Food safety

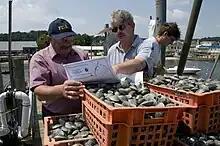
FDA official and New Jersey state inspector review harvest of clams.

A number of US states have their own meat inspection programs that substitute for USDA inspection for meats that are sold only in-state. Certain state programs have been criticized for undue leniency to bad practices. Contrastingly, there are some state-level programs that supplement Federal inspections rather than replacing them. These programs generally operate with the goal of increasing consumer confidence in their state's produce, play a role in investigating outbreaks of food-borne disease bacteria such as in the 2006 outbreak of pathogenic and in promoting better food processing practices to eliminate food-borne threats. Additionally, several states which are major producers of fresh fruits and vegetables (including California, Arizona and Florida) have their own state programs to test produce for pesticide residues.